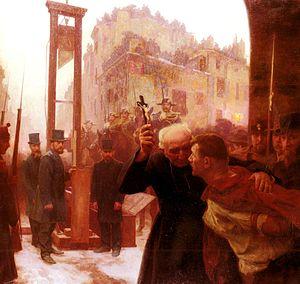
L'Expiation